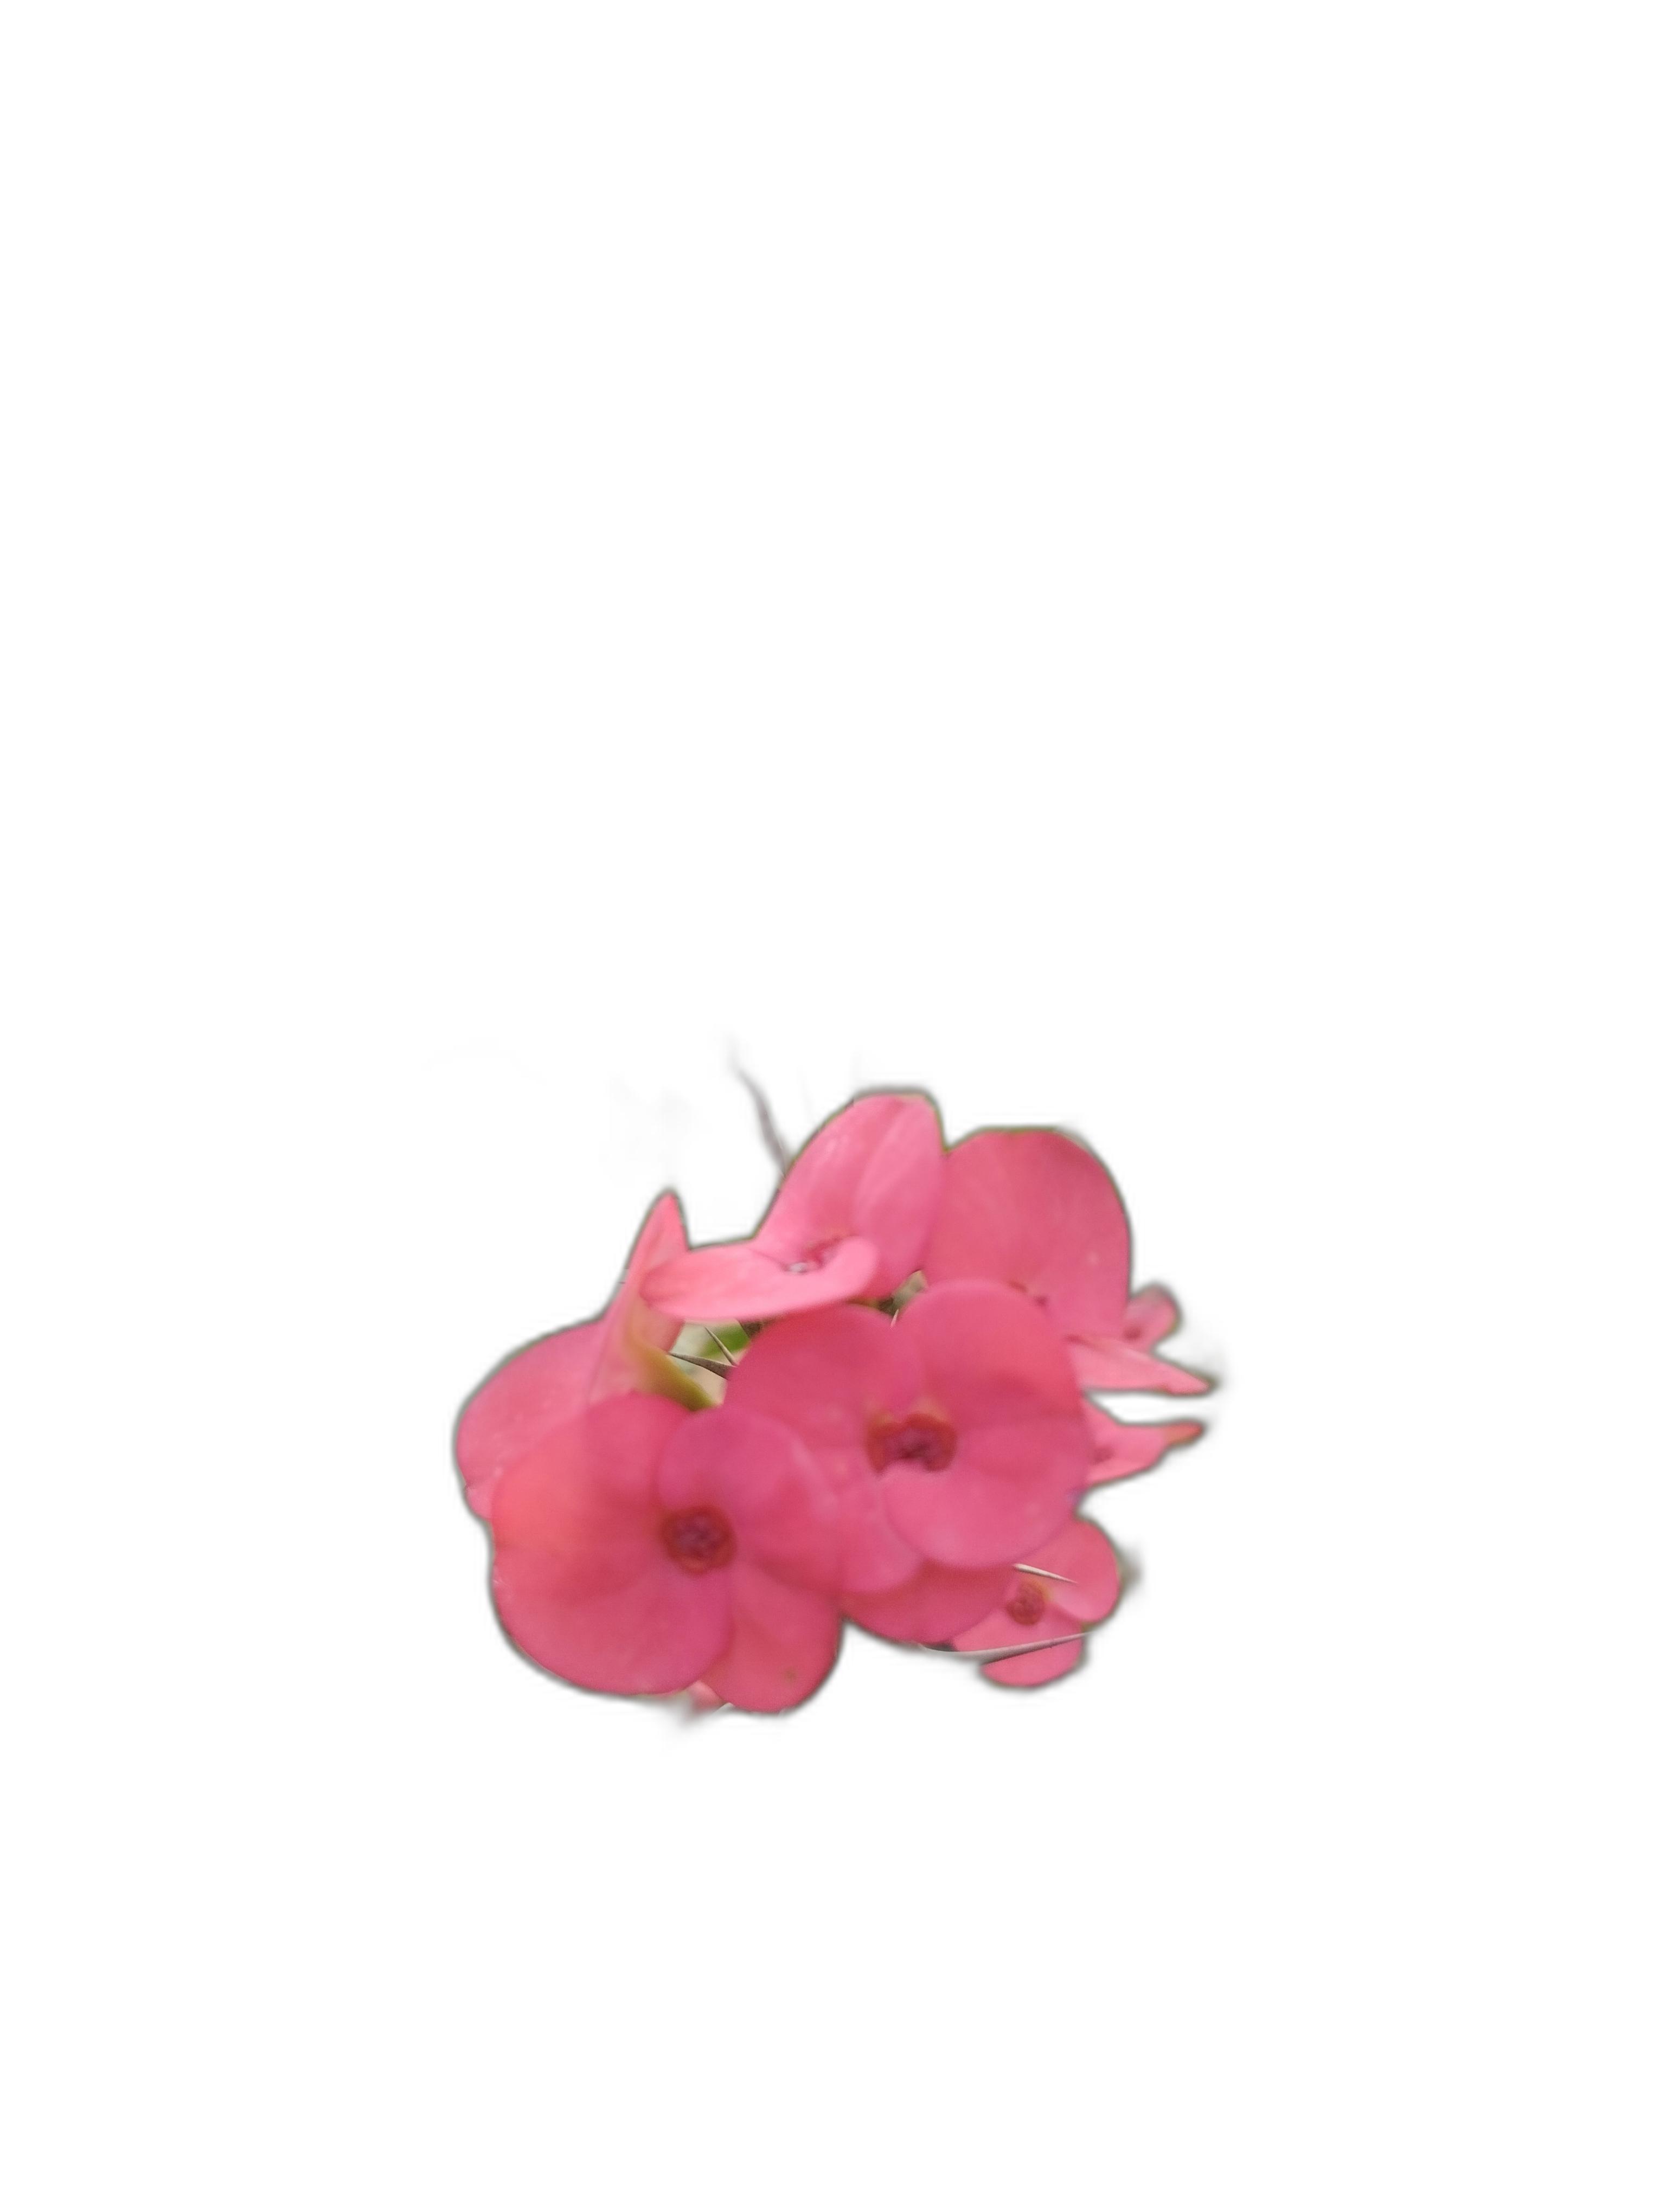
Label: Crown of thorns